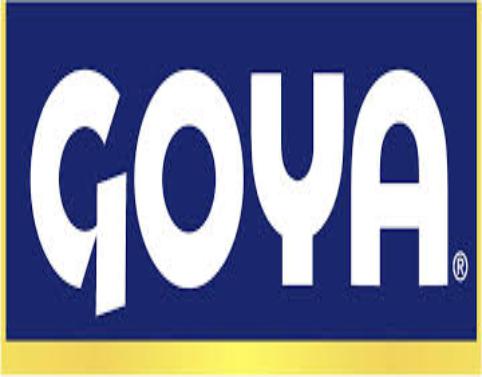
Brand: Goya
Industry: Clothes